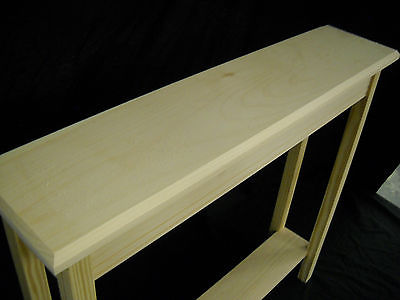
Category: table